Flatbed editor

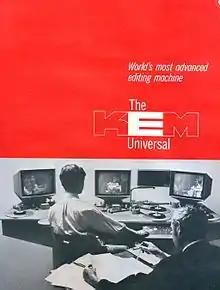
Brochure of KEM horizontal editing table from 1969

The two most common brands of flatbed editor, Steenbeck and K-E-M (Keller-Elektro-Mechanik), were invented in Germany in the 1930s. There are also the Italian "Prévost" and "Intercine", the Dutch "Oude Delft" or "Oldelft", the French "Atlas" as well as "Moritone" flatbeds. The U.K. produced the "LEM", and America the "Moviola" flatbed and the exclusively 16 mm Showchron of which approximately 400 were produced in 4, 6, or 8 plate configurations, 6 being the most common. (A few 35 mm Showchrons were built, but never sold commercially.)